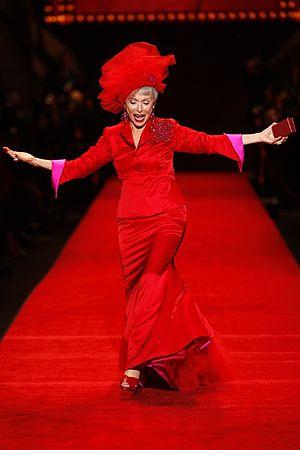
Rita Moreno est une actrice portoricaine née le 11 décembre 1931 à Humacao.